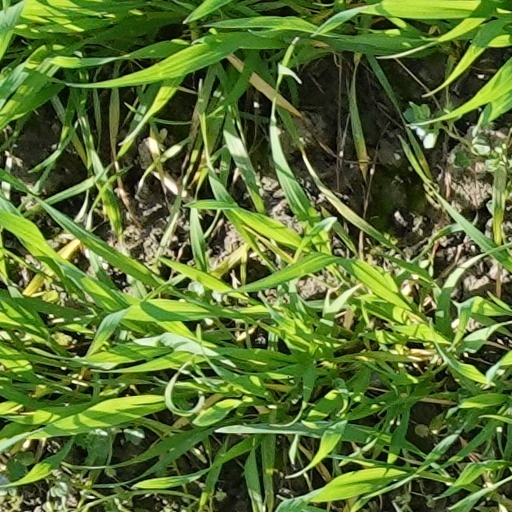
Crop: wheat